Middle Earth (board game)

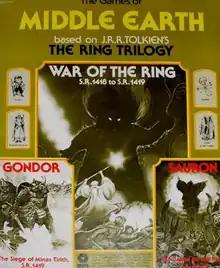
Cover art by Tim Kirk, 1977

Games of Middle Earth is a trilogy of board games published by Simulations Publications, Inc. in 1977 that are all based on the epic fantasy novel "The Lord of the Rings" by J. R. R. Tolkien. It was a bestseller for SPI even before its publication, and remained at or near the top of SPI's Top Ten list for two years.